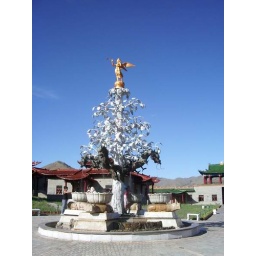
A replica of the silver tree fountain at the old capital of Karakorum. This one's in the grounds of a hotel.